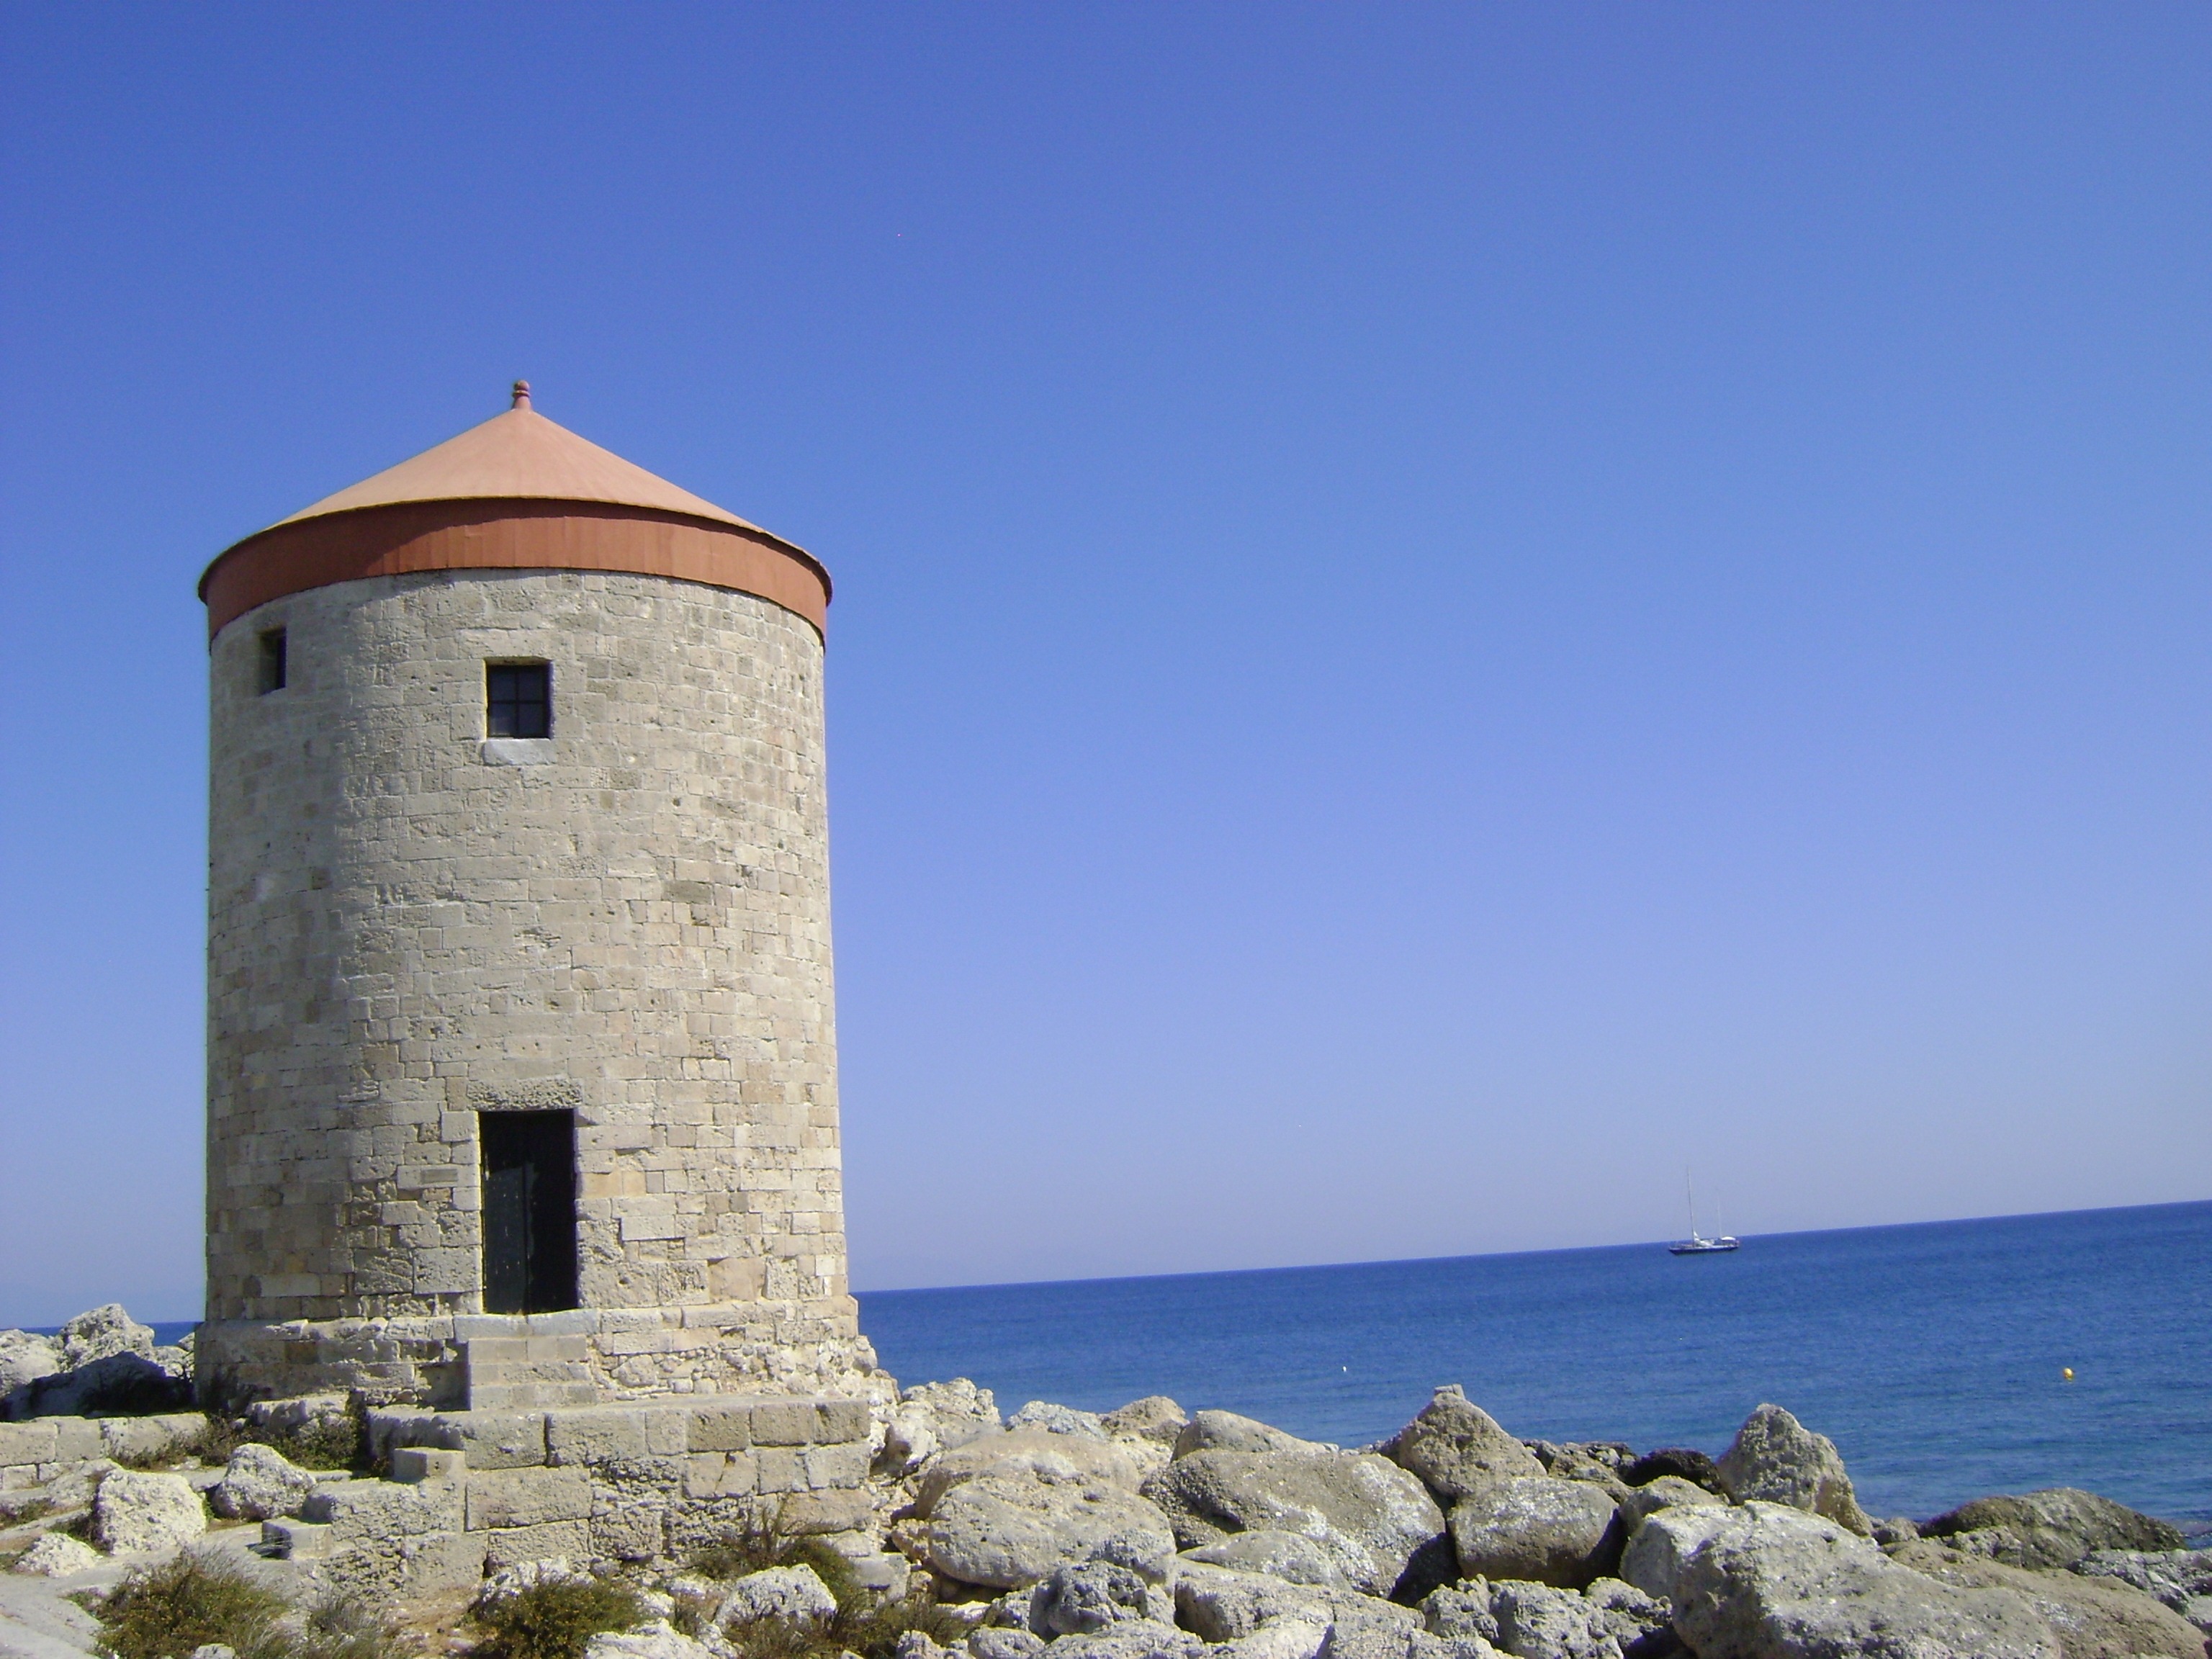
beach, sea, coast, water, nature, outdoor, ocean, lighthouse, architecture, structure, sky, coastal, coastline, seaside, environment, tower, scenic, seascape, island, mill, marine, cape, rhodes, flour mill, stone work